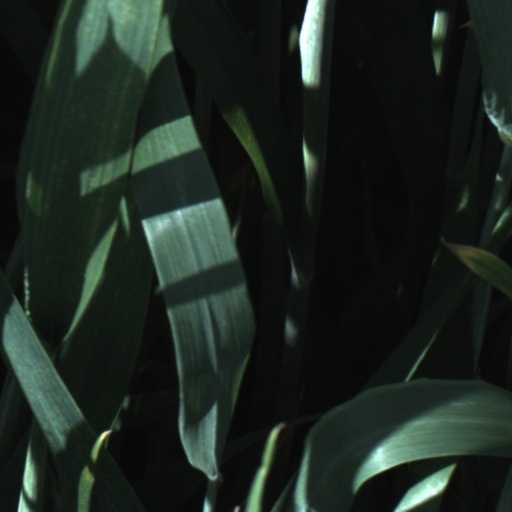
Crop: wheat